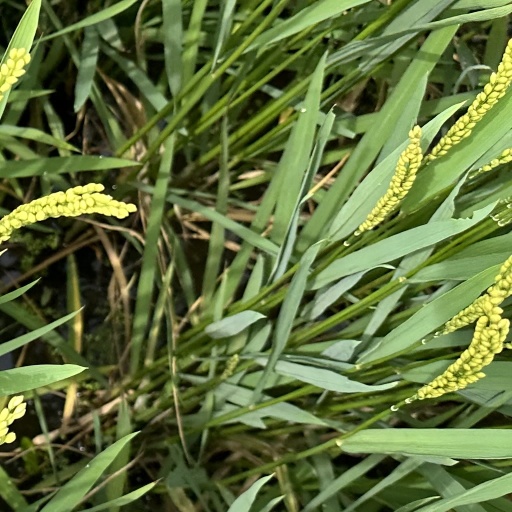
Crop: rice